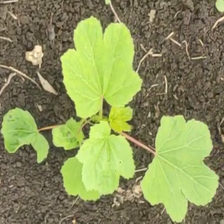
Weed species: Little_Mallow(Malva parviflora)